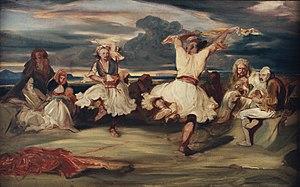
Généralement caractérisée par son épaisseur, la touche du peintre est ici plus fine et rapide, laissant penser qu’il s’agit d’une esquisse. Occupant le centre du tableau, deux danseurs en mouvement se font face dans une sorte d’affrontement. Ils sont entourés par plusieurs personnages